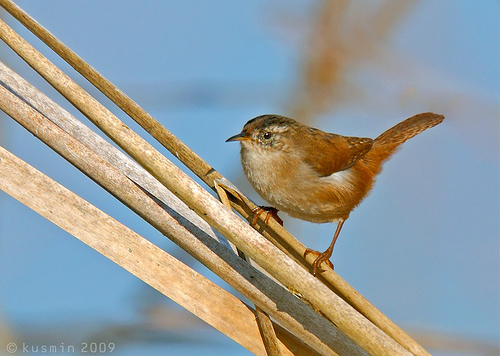
this little bird has rusty orange coloring and a very tiny head with fairly large eyes.
the small bird has brown feathers and a brown belly with a short slender bill.
a small sized bird that has multiple tones of brown all over and a short pointed bill
this bird has a speckled belly and breast with a short pointy bill.
a very small bird with brown wings and a light tan belly with black in the crown.
a small bird with long tarsus, and tan outer rectrice.
small and goldish, the bird in the picture has long brown legs.
a small bird that is the color green with a white breast.
the small bird has brown thighs and feet, a white belly, and a small dark eye.
a small brown bird with a short pointed beak.
Species: Marsh Wren